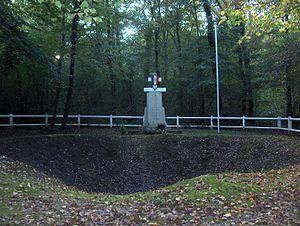
L'Isle-Adam est une ville francilienne du centre nord du Val-d'Oise située sur la rive gauche de l'Oise à vingt-cinq kilomètres à vol d'oiseau au nord-nord-ouest des portes de Paris, une dizaine au nord est de Pontoise et trente-cinq au sud de Beauvais. Elle forme avec Parmain, commune voisine de la rive droite de l'Oise, une petite agglomération d'environ 16 000 habitants. Ses habitants sont appelés les Adamois.